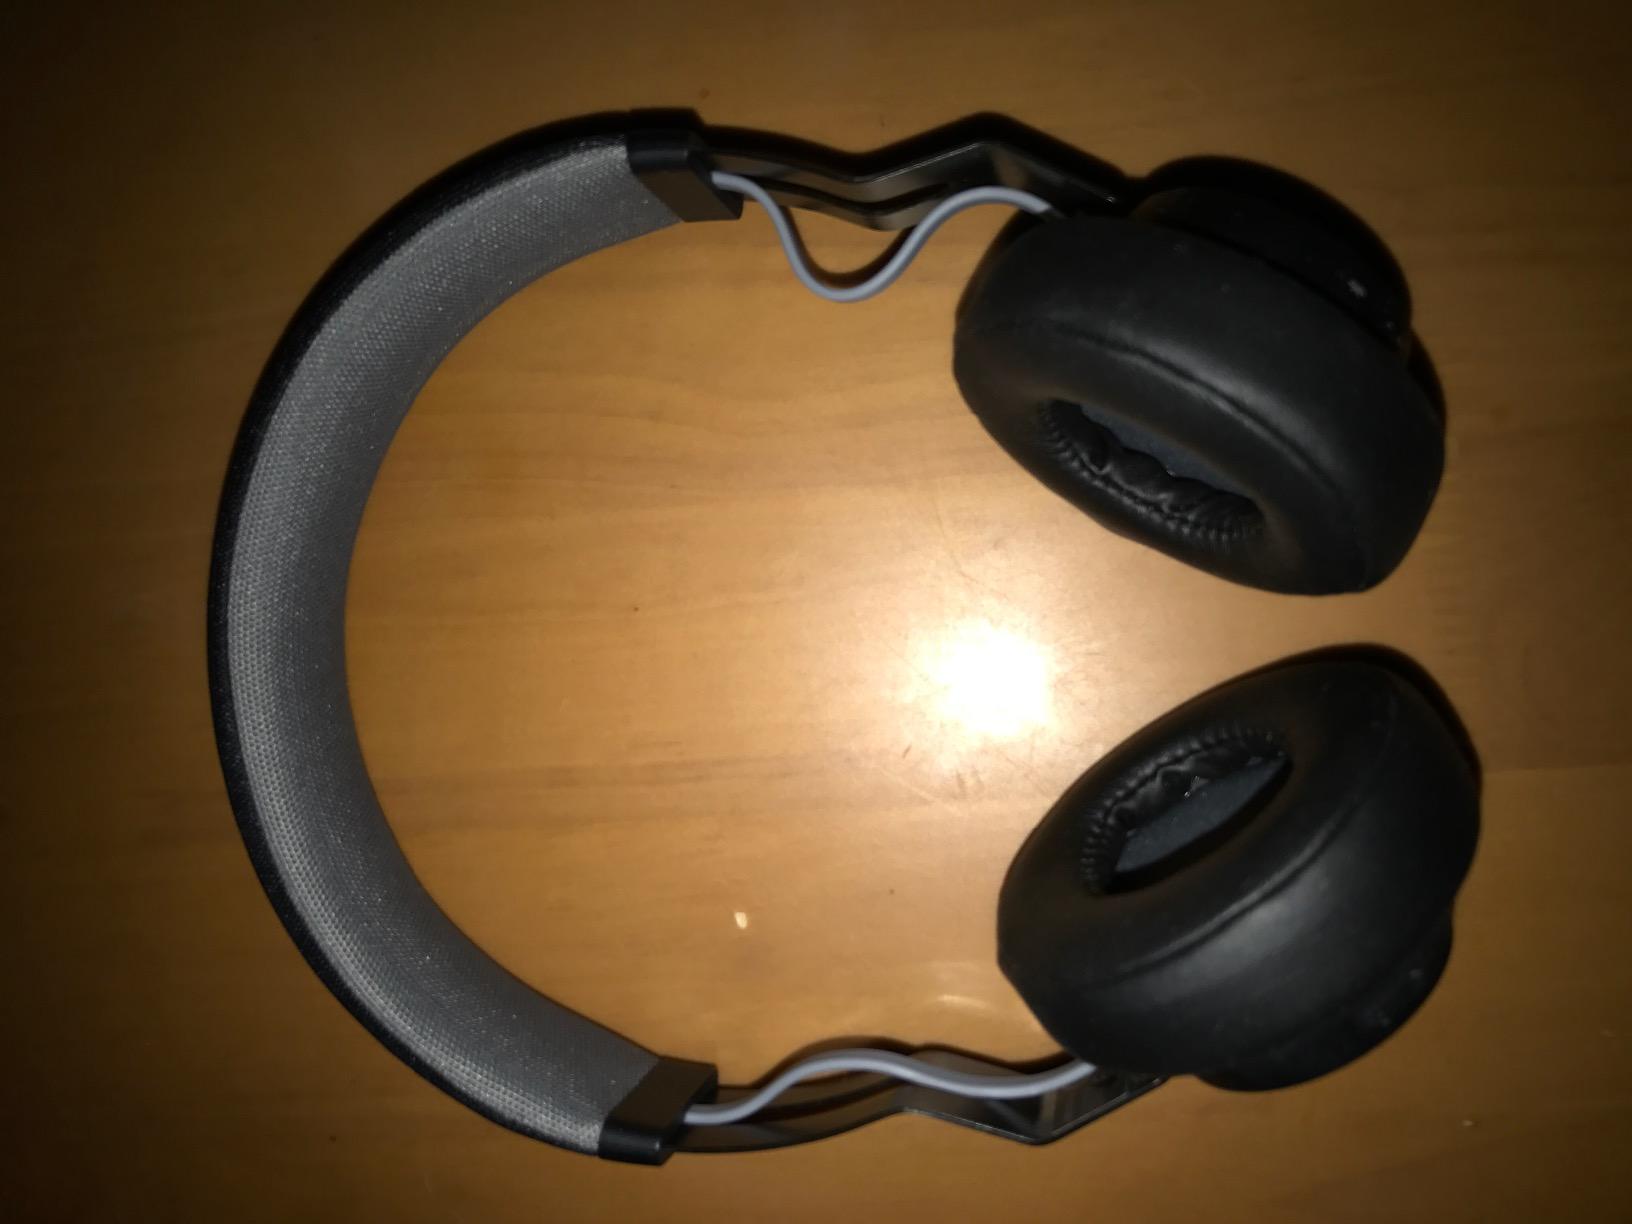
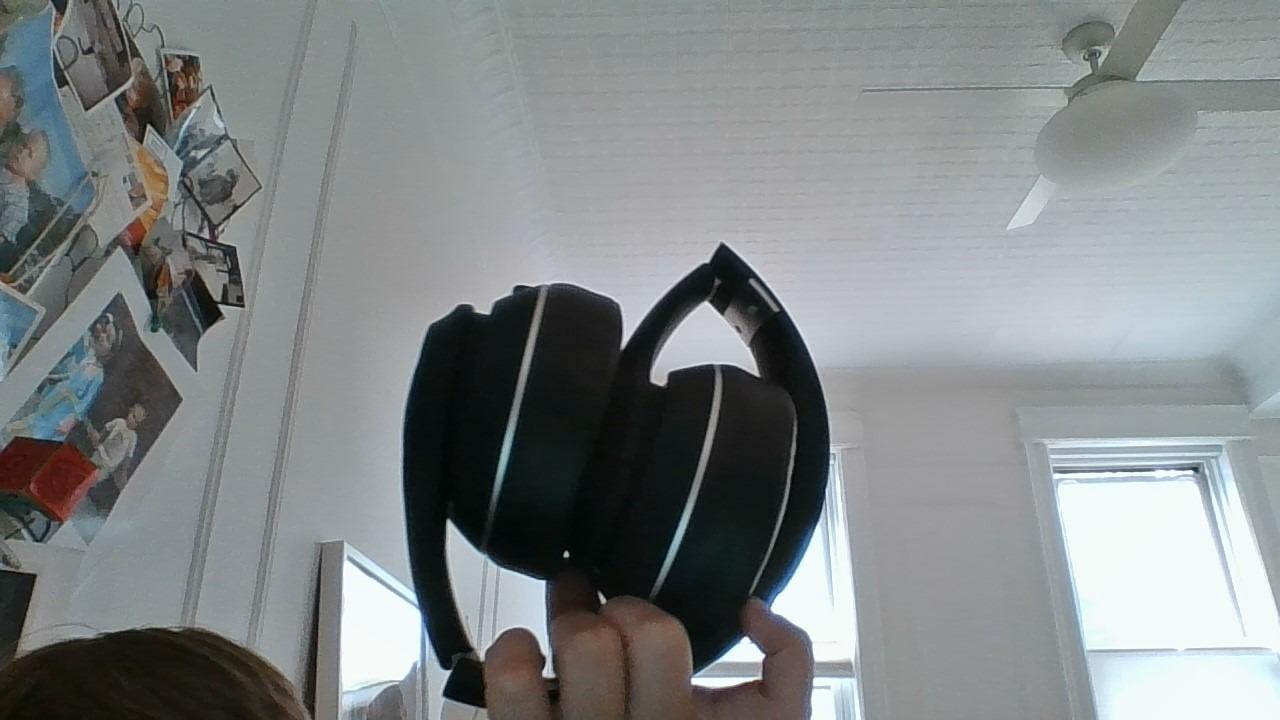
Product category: headphones
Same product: no